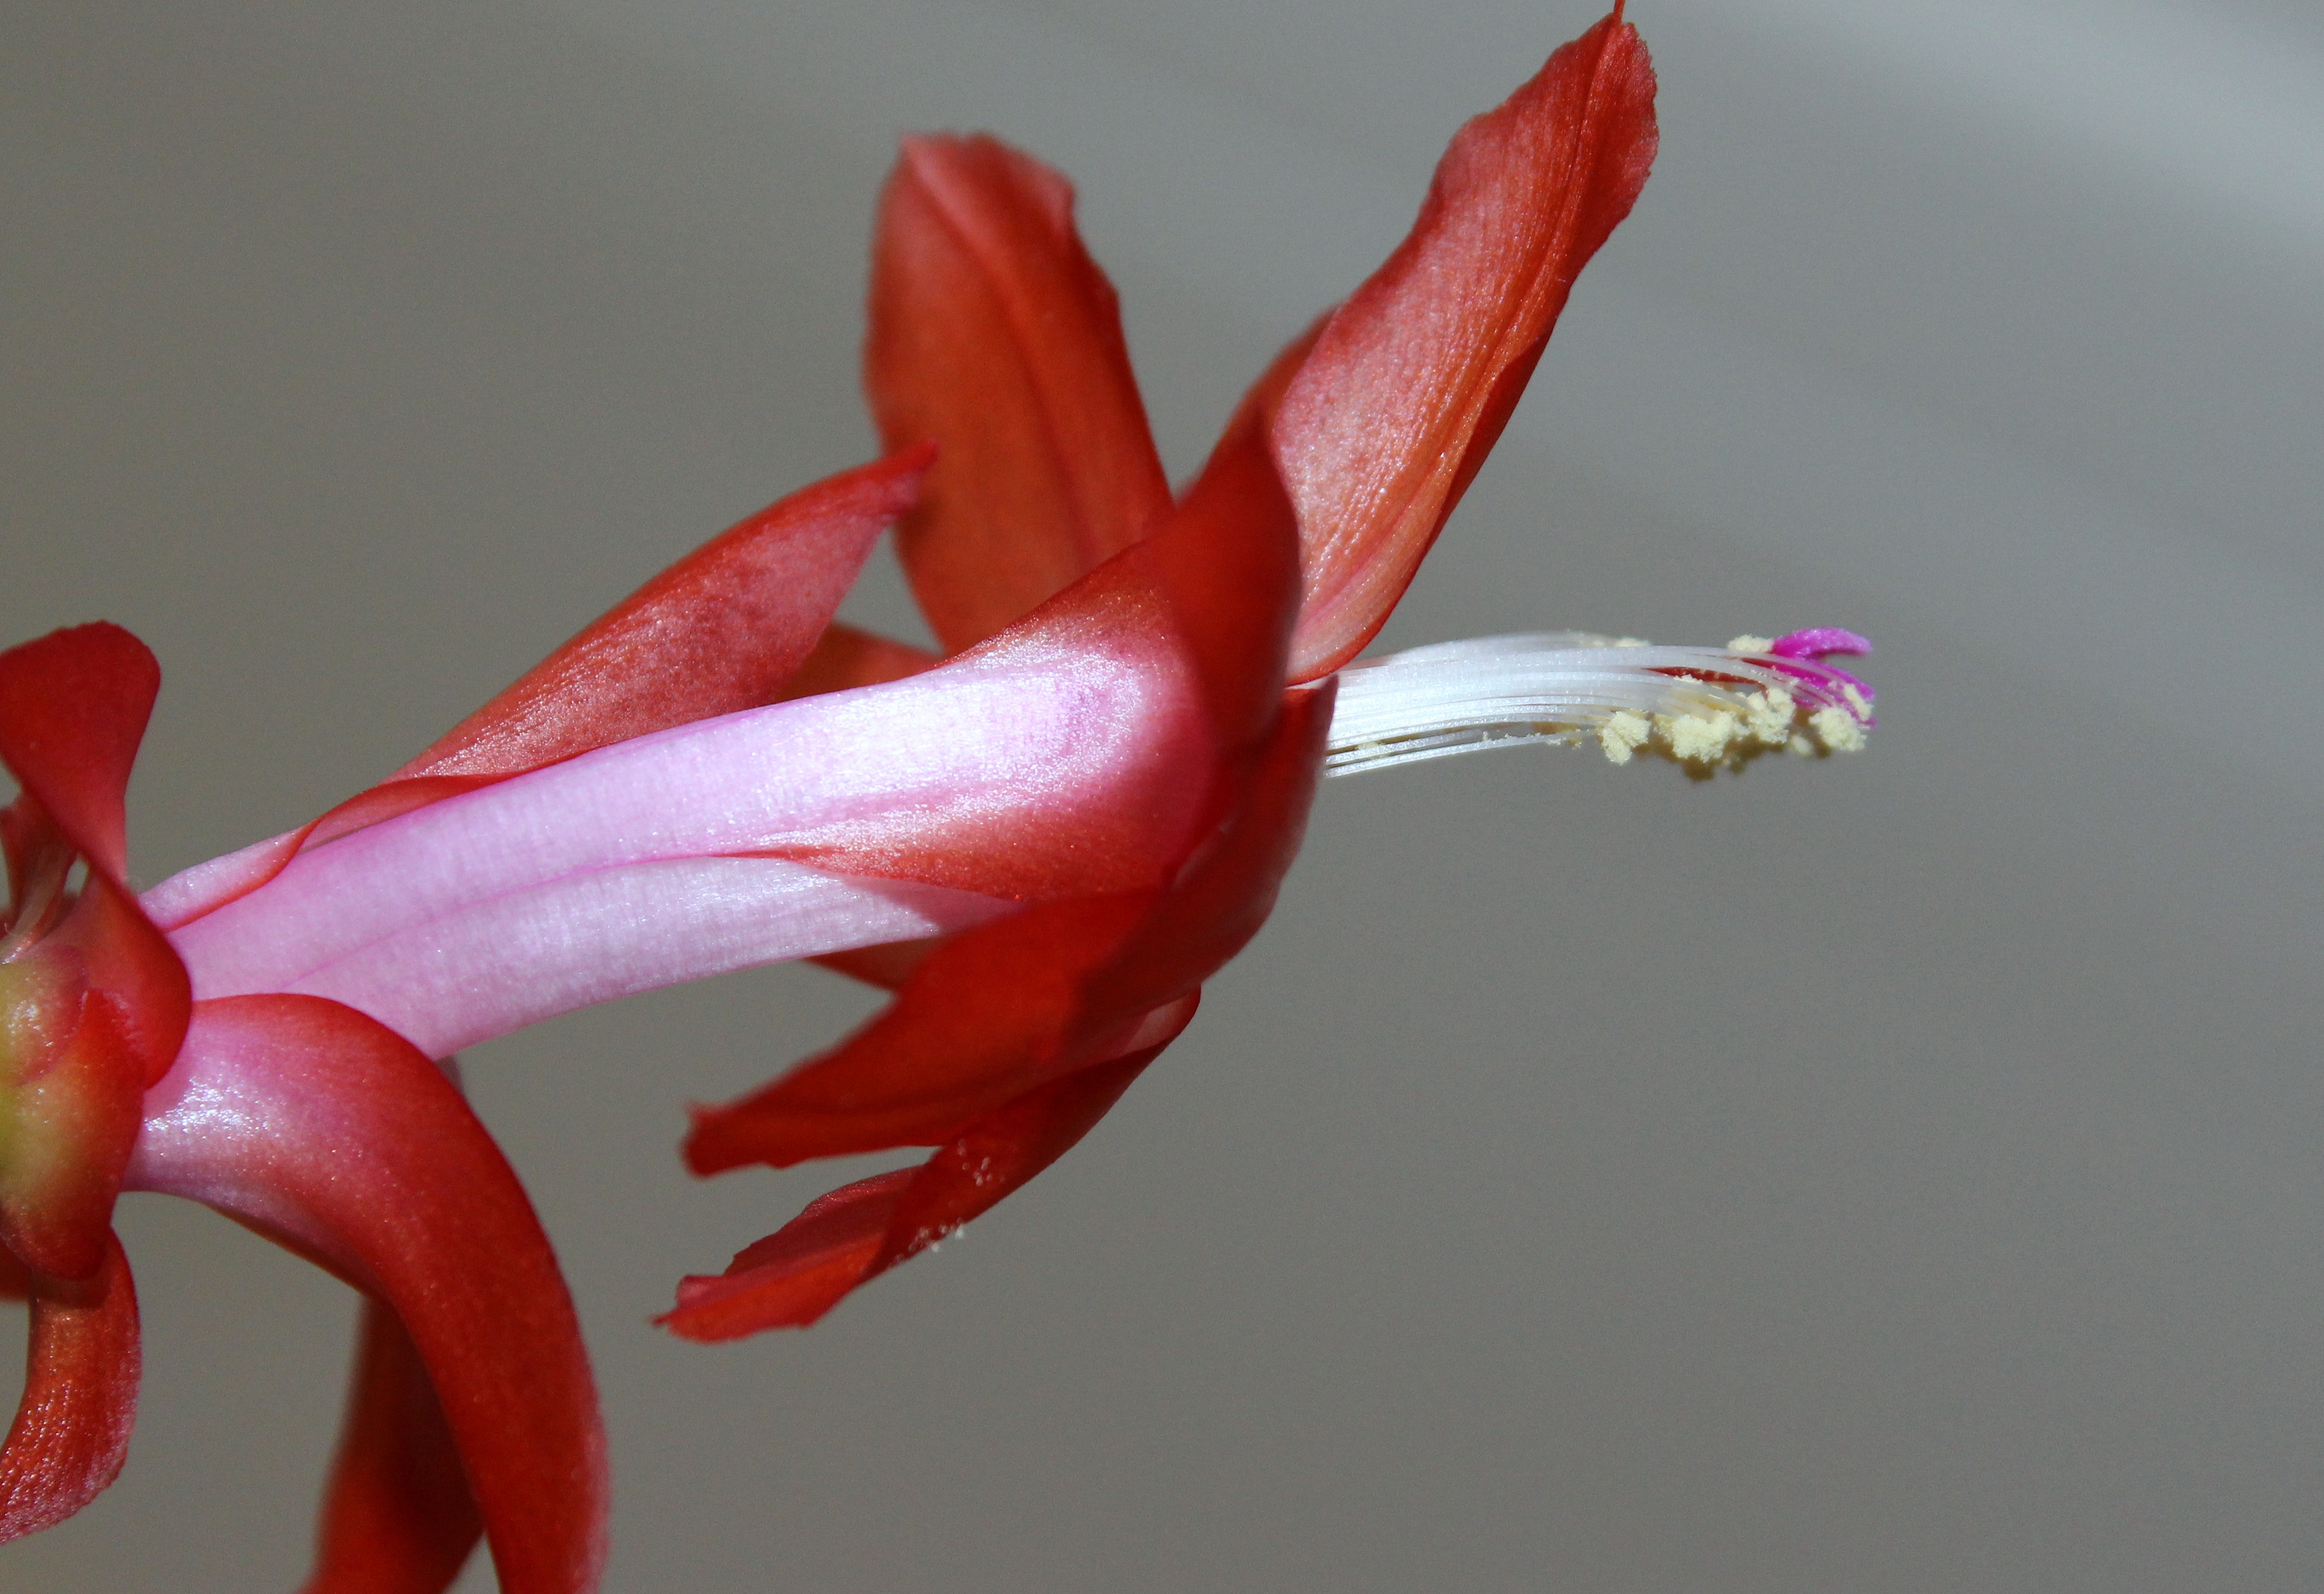
blossom, plant, flower, petal, bloom, red, pink, flora, houseplant, close up, macro photography, flowering plant, flowering stems, weihnachtskaktus, easter cactus, plant stem, land plant